2020 Green Party of British Columbia leadership election

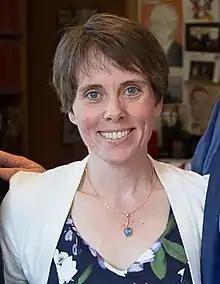
Sonia Furstenau

Kim Darwin is an independent mortgage consultant and former president of the Sechelt Chamber of Commerce. She served as vice chair of the Green Party of British Columbia's provincial council and stood as a candidate for Powell River-Sunshine Coast in 2017.